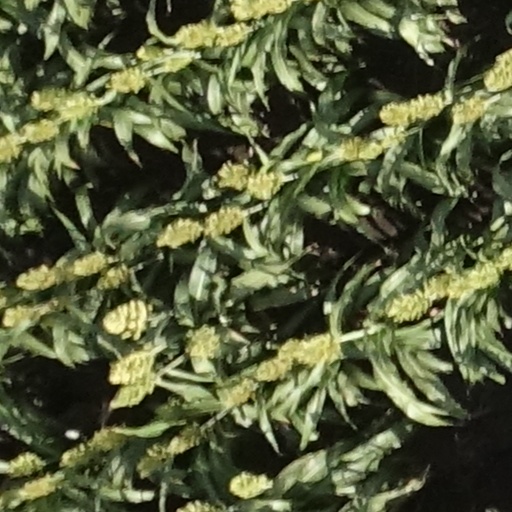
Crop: sorghum